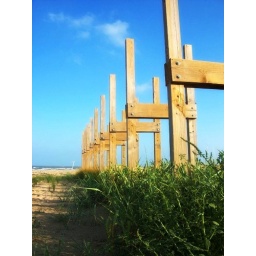
A picture of a former bridge to the beach that was destroyed by Hurricane Ike.